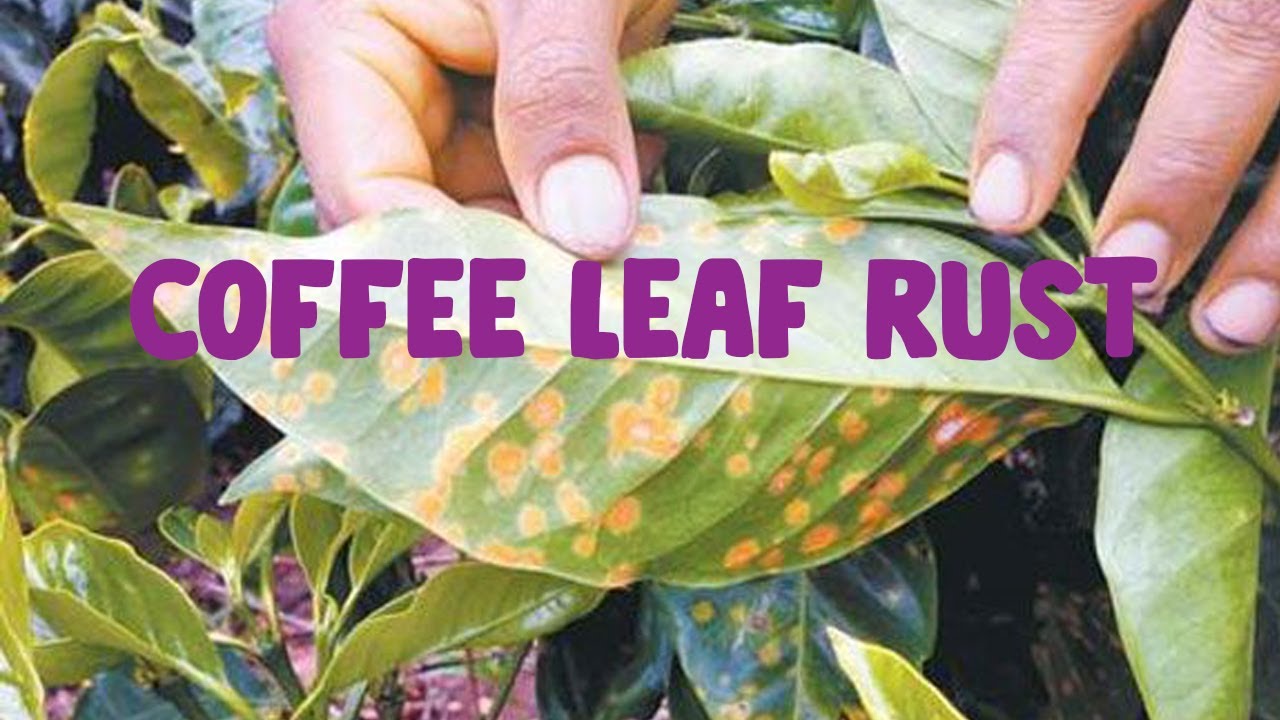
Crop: unknown
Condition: coffee_coffee_rust